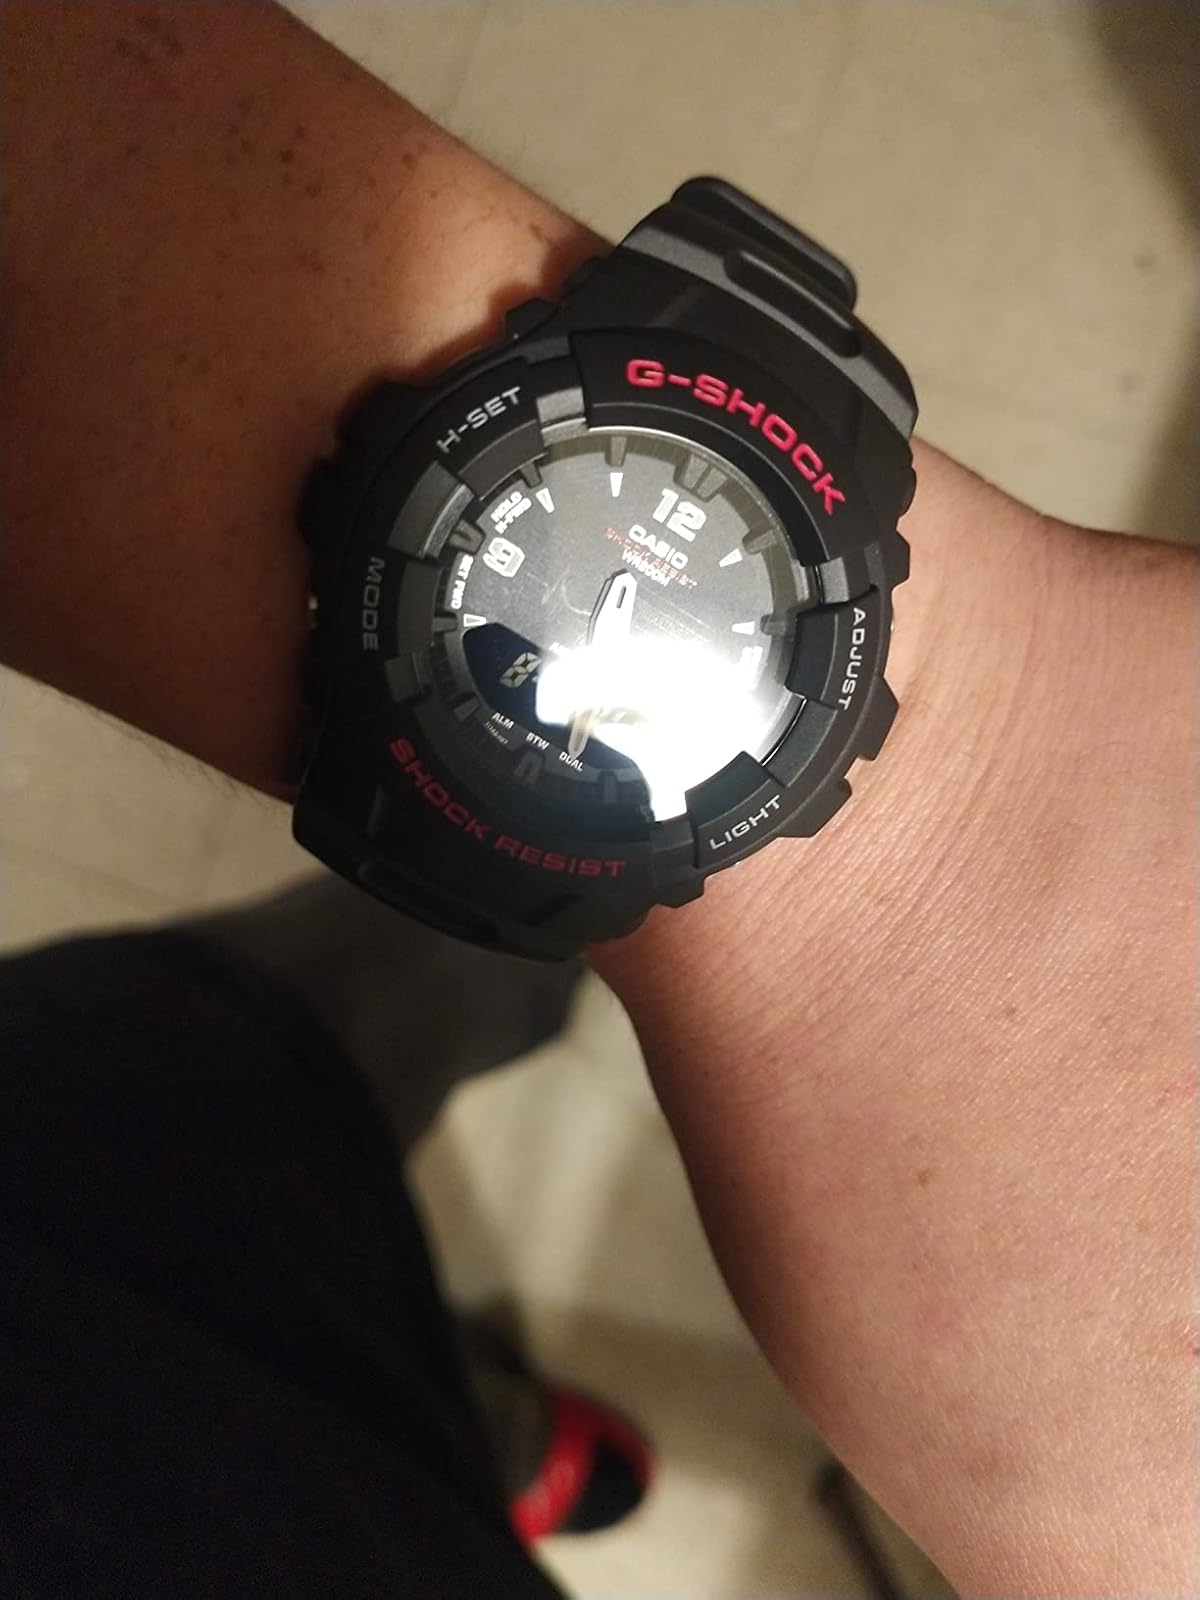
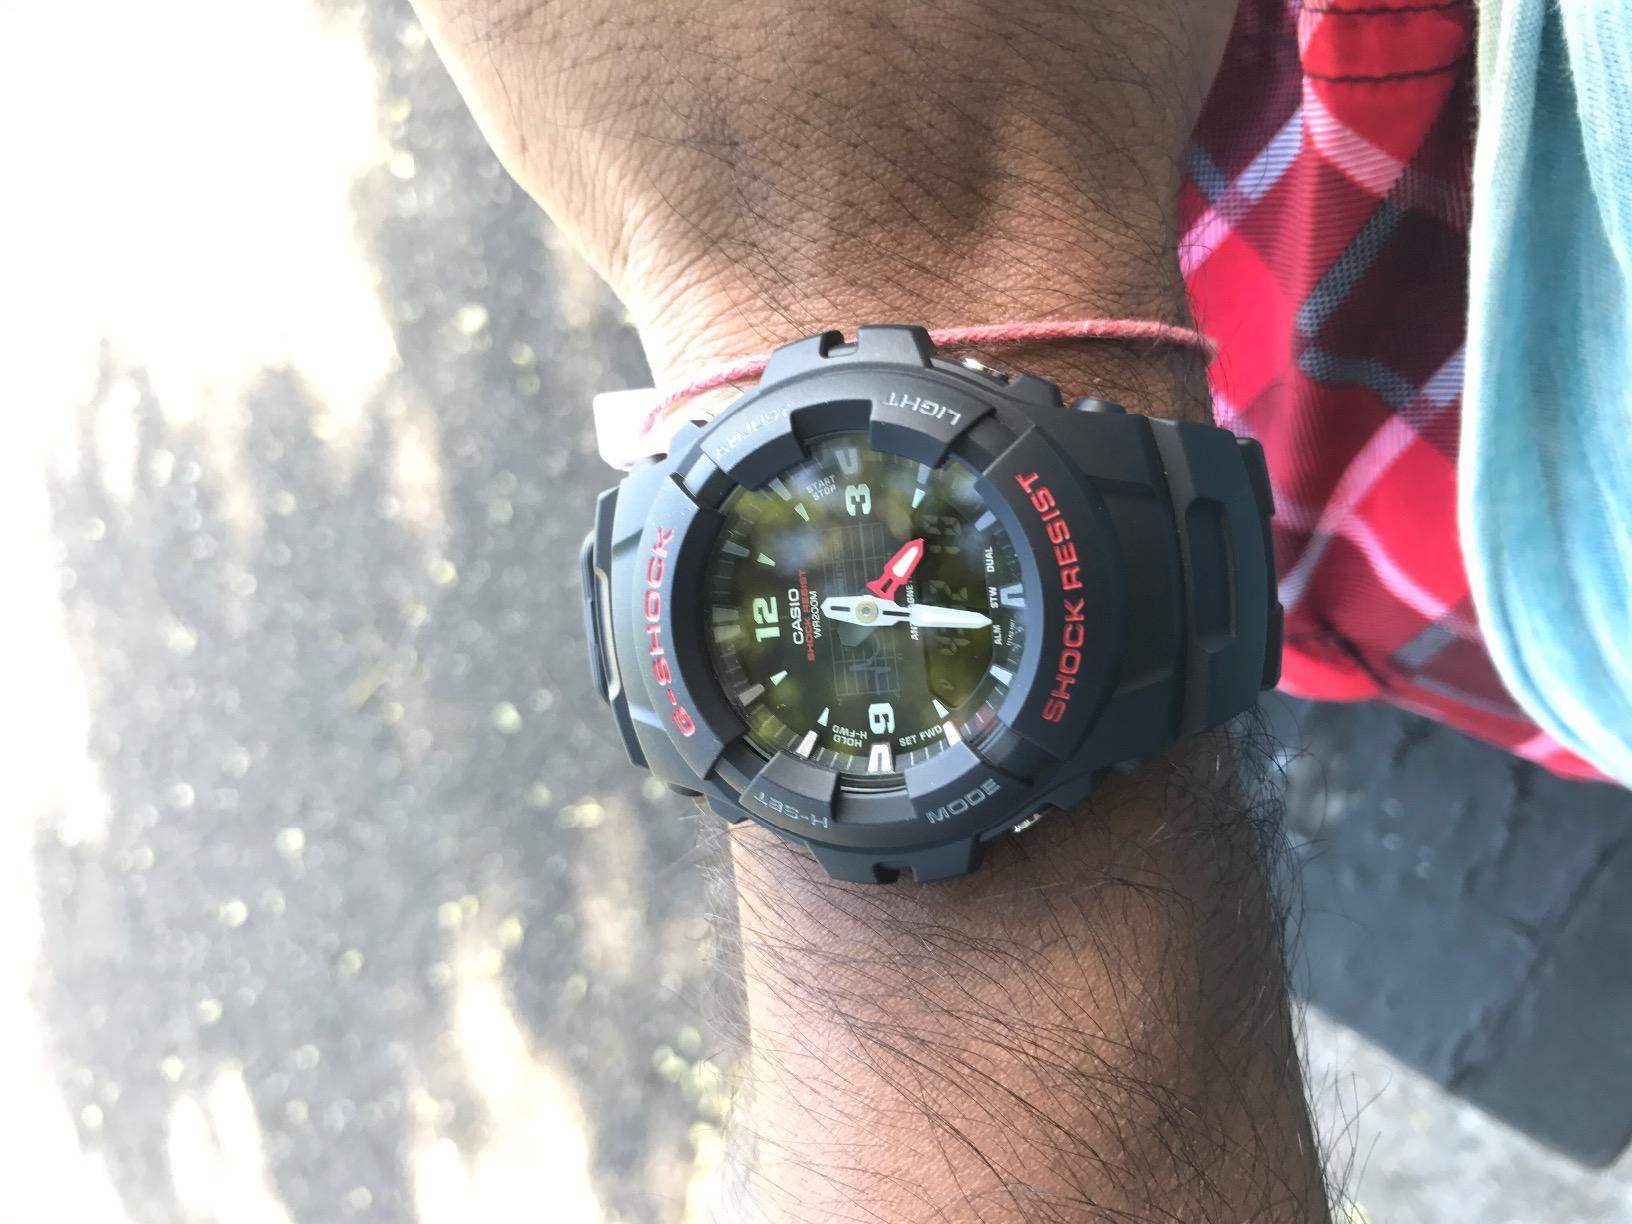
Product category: accessories_watch
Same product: yes